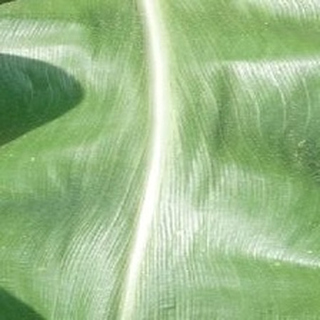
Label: healthy_corn